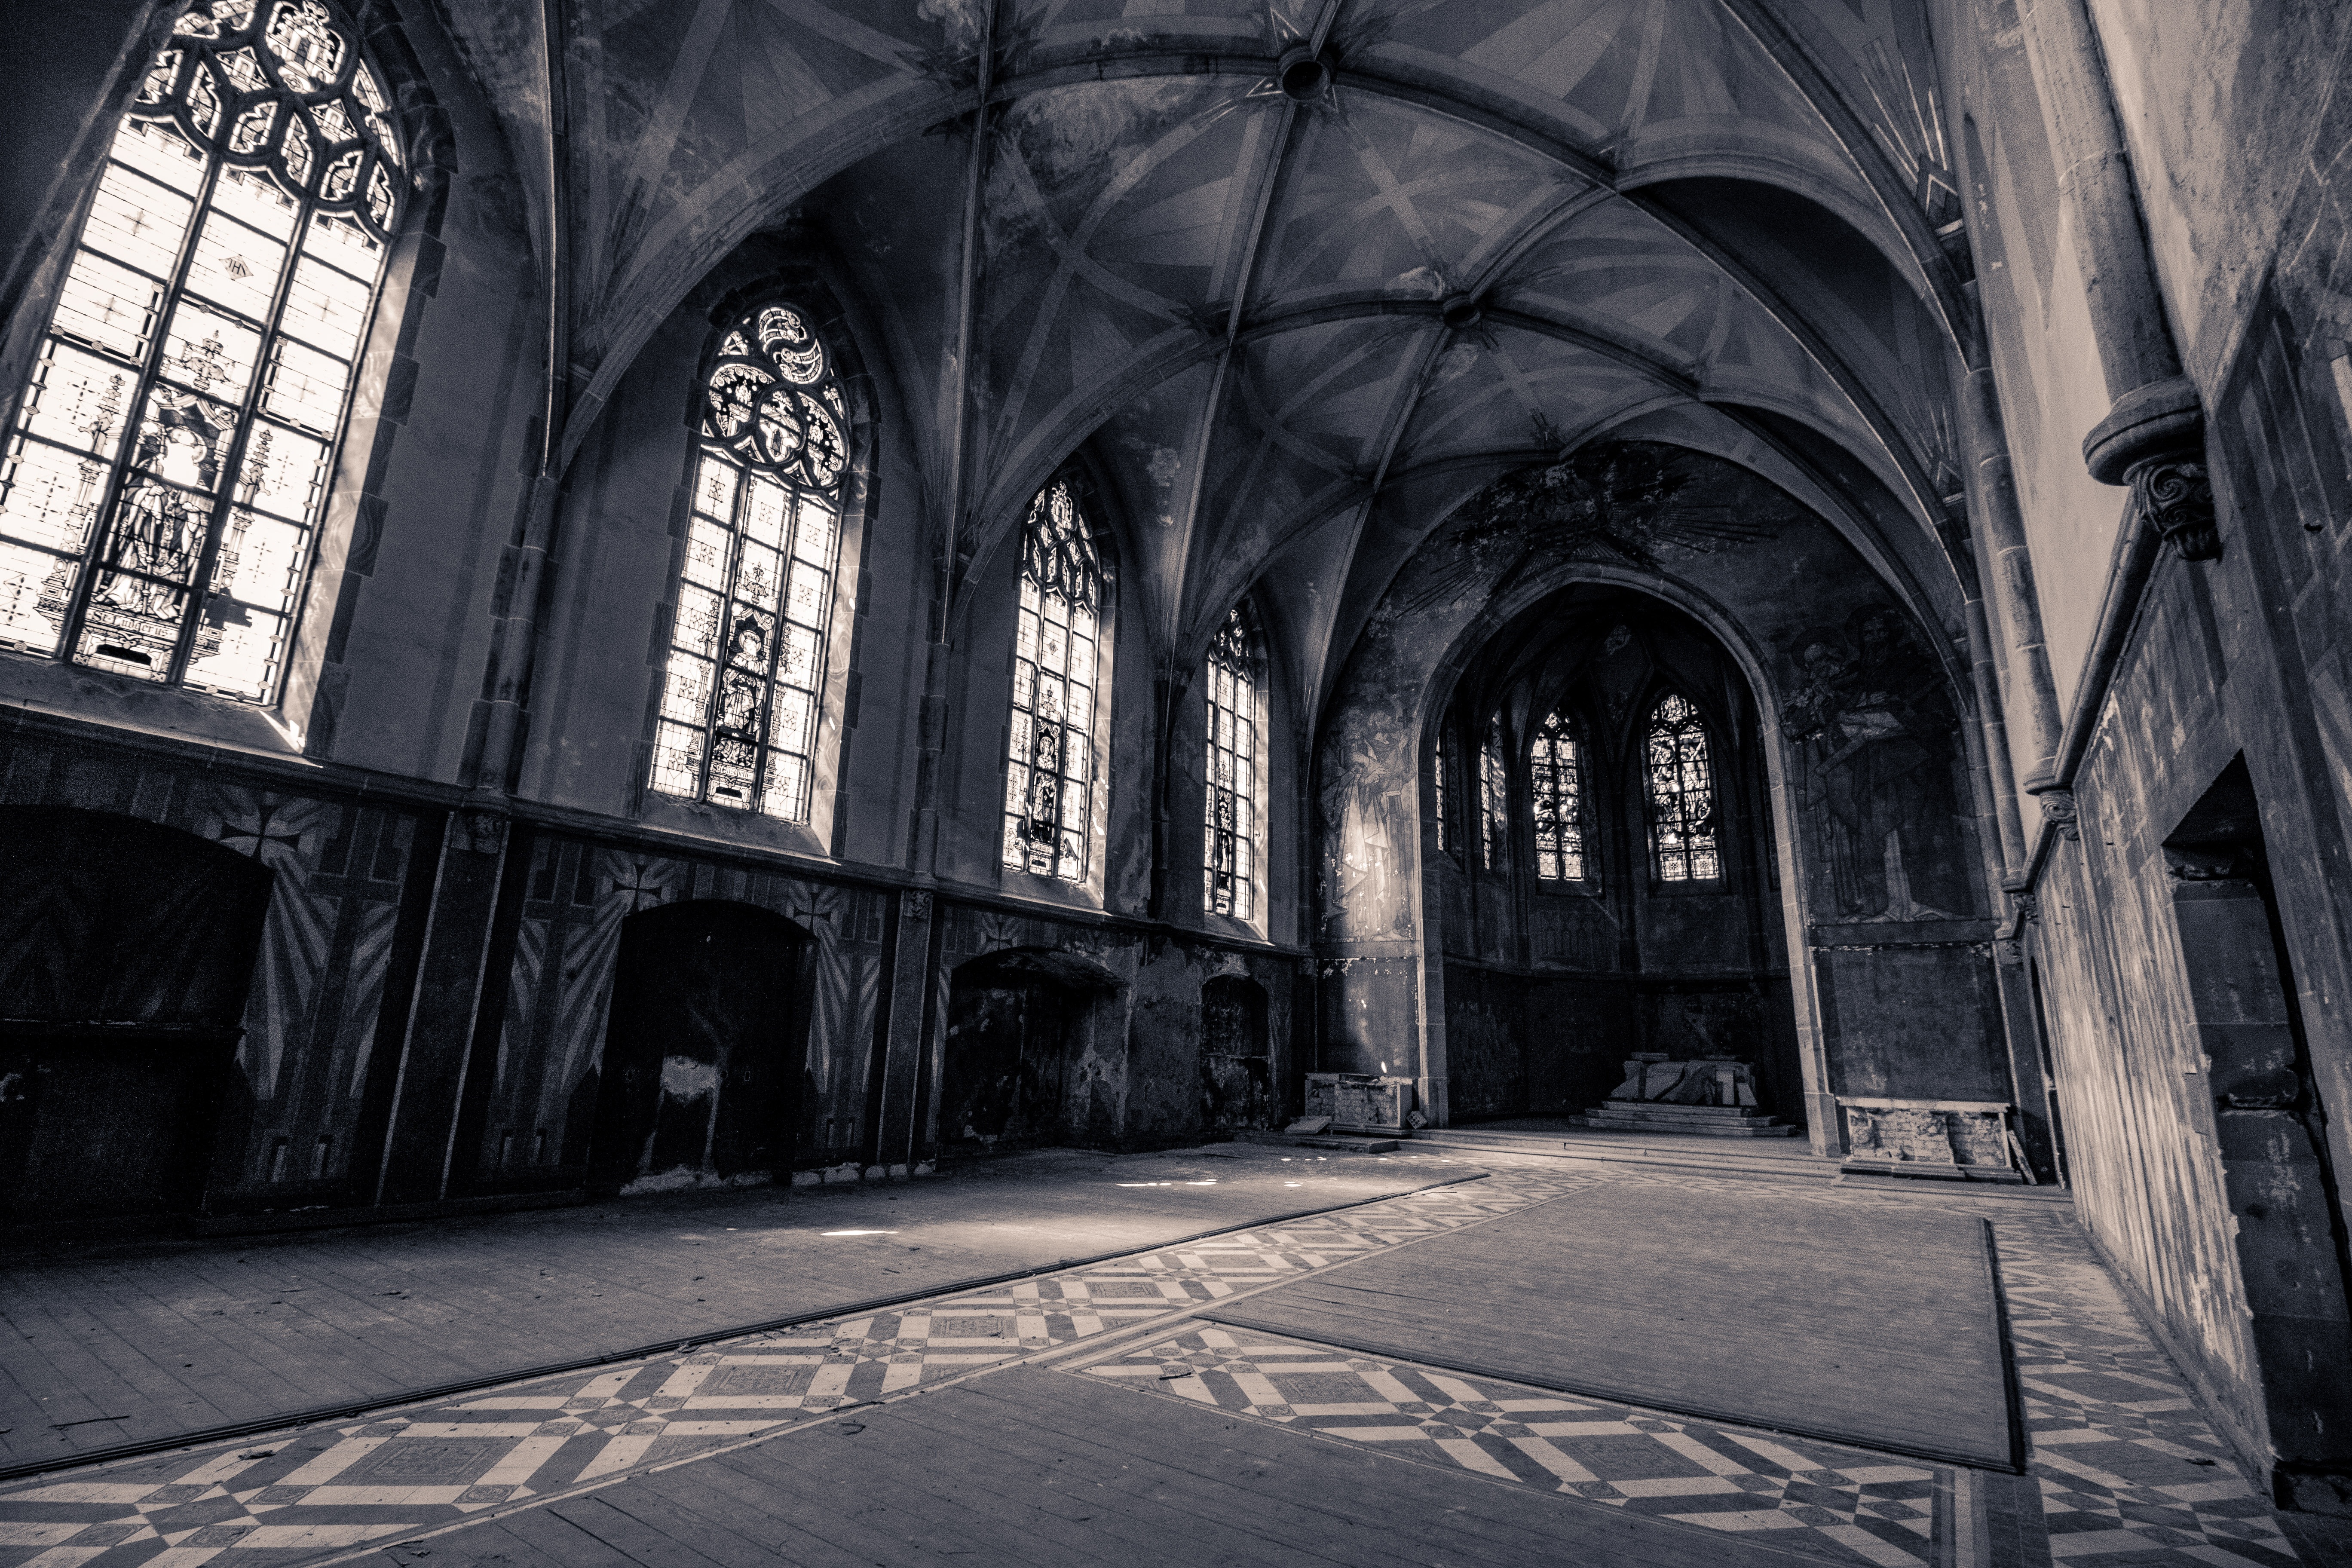
architecture, building, old, atmosphere, arch, broken, darkness, church, cathedral, chapel, decay, monochrome, old building, place of worship, inside, transience, temple, dilapidated, monastery, symmetry, weird, arcade, abbey, past, historically, leave, masonry, break up, lapsed, ailing, gothic architecture, lost place, run down, passed, ancient history